William Saliba

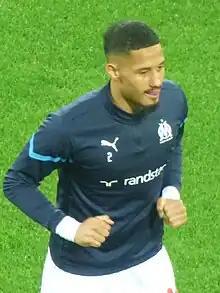
Saliba with Marseille in 2022

Saliba again left Arsenal for a loan in Ligue 1 in July 2021, joining Marseille for the 2021–22 season. With fellow Arsenal loanee Matteo Guendouzi, he made his competitive debut for the club when he started in a 3–2 away win against Montpellier on 8 August 2021. He would make a total of 52 appearances and help the club reach the semi-finals of the inaugural Europa Conference League season, while also securing Champions League football for the club's following season. Saliba was named as Ligue 1 Young player of the year and was awarded a position in the Team of the Year. Despite interest from Marseille and other European clubs for another season away from Arsenal, Saliba announced his desire to return to Arsenal when speaking with French football programme "Téléfoot."